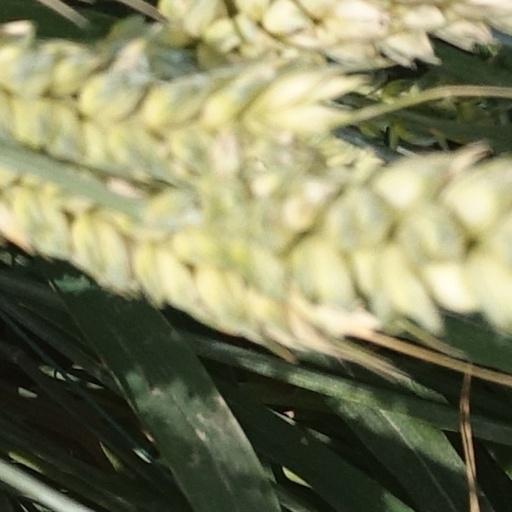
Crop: wheat